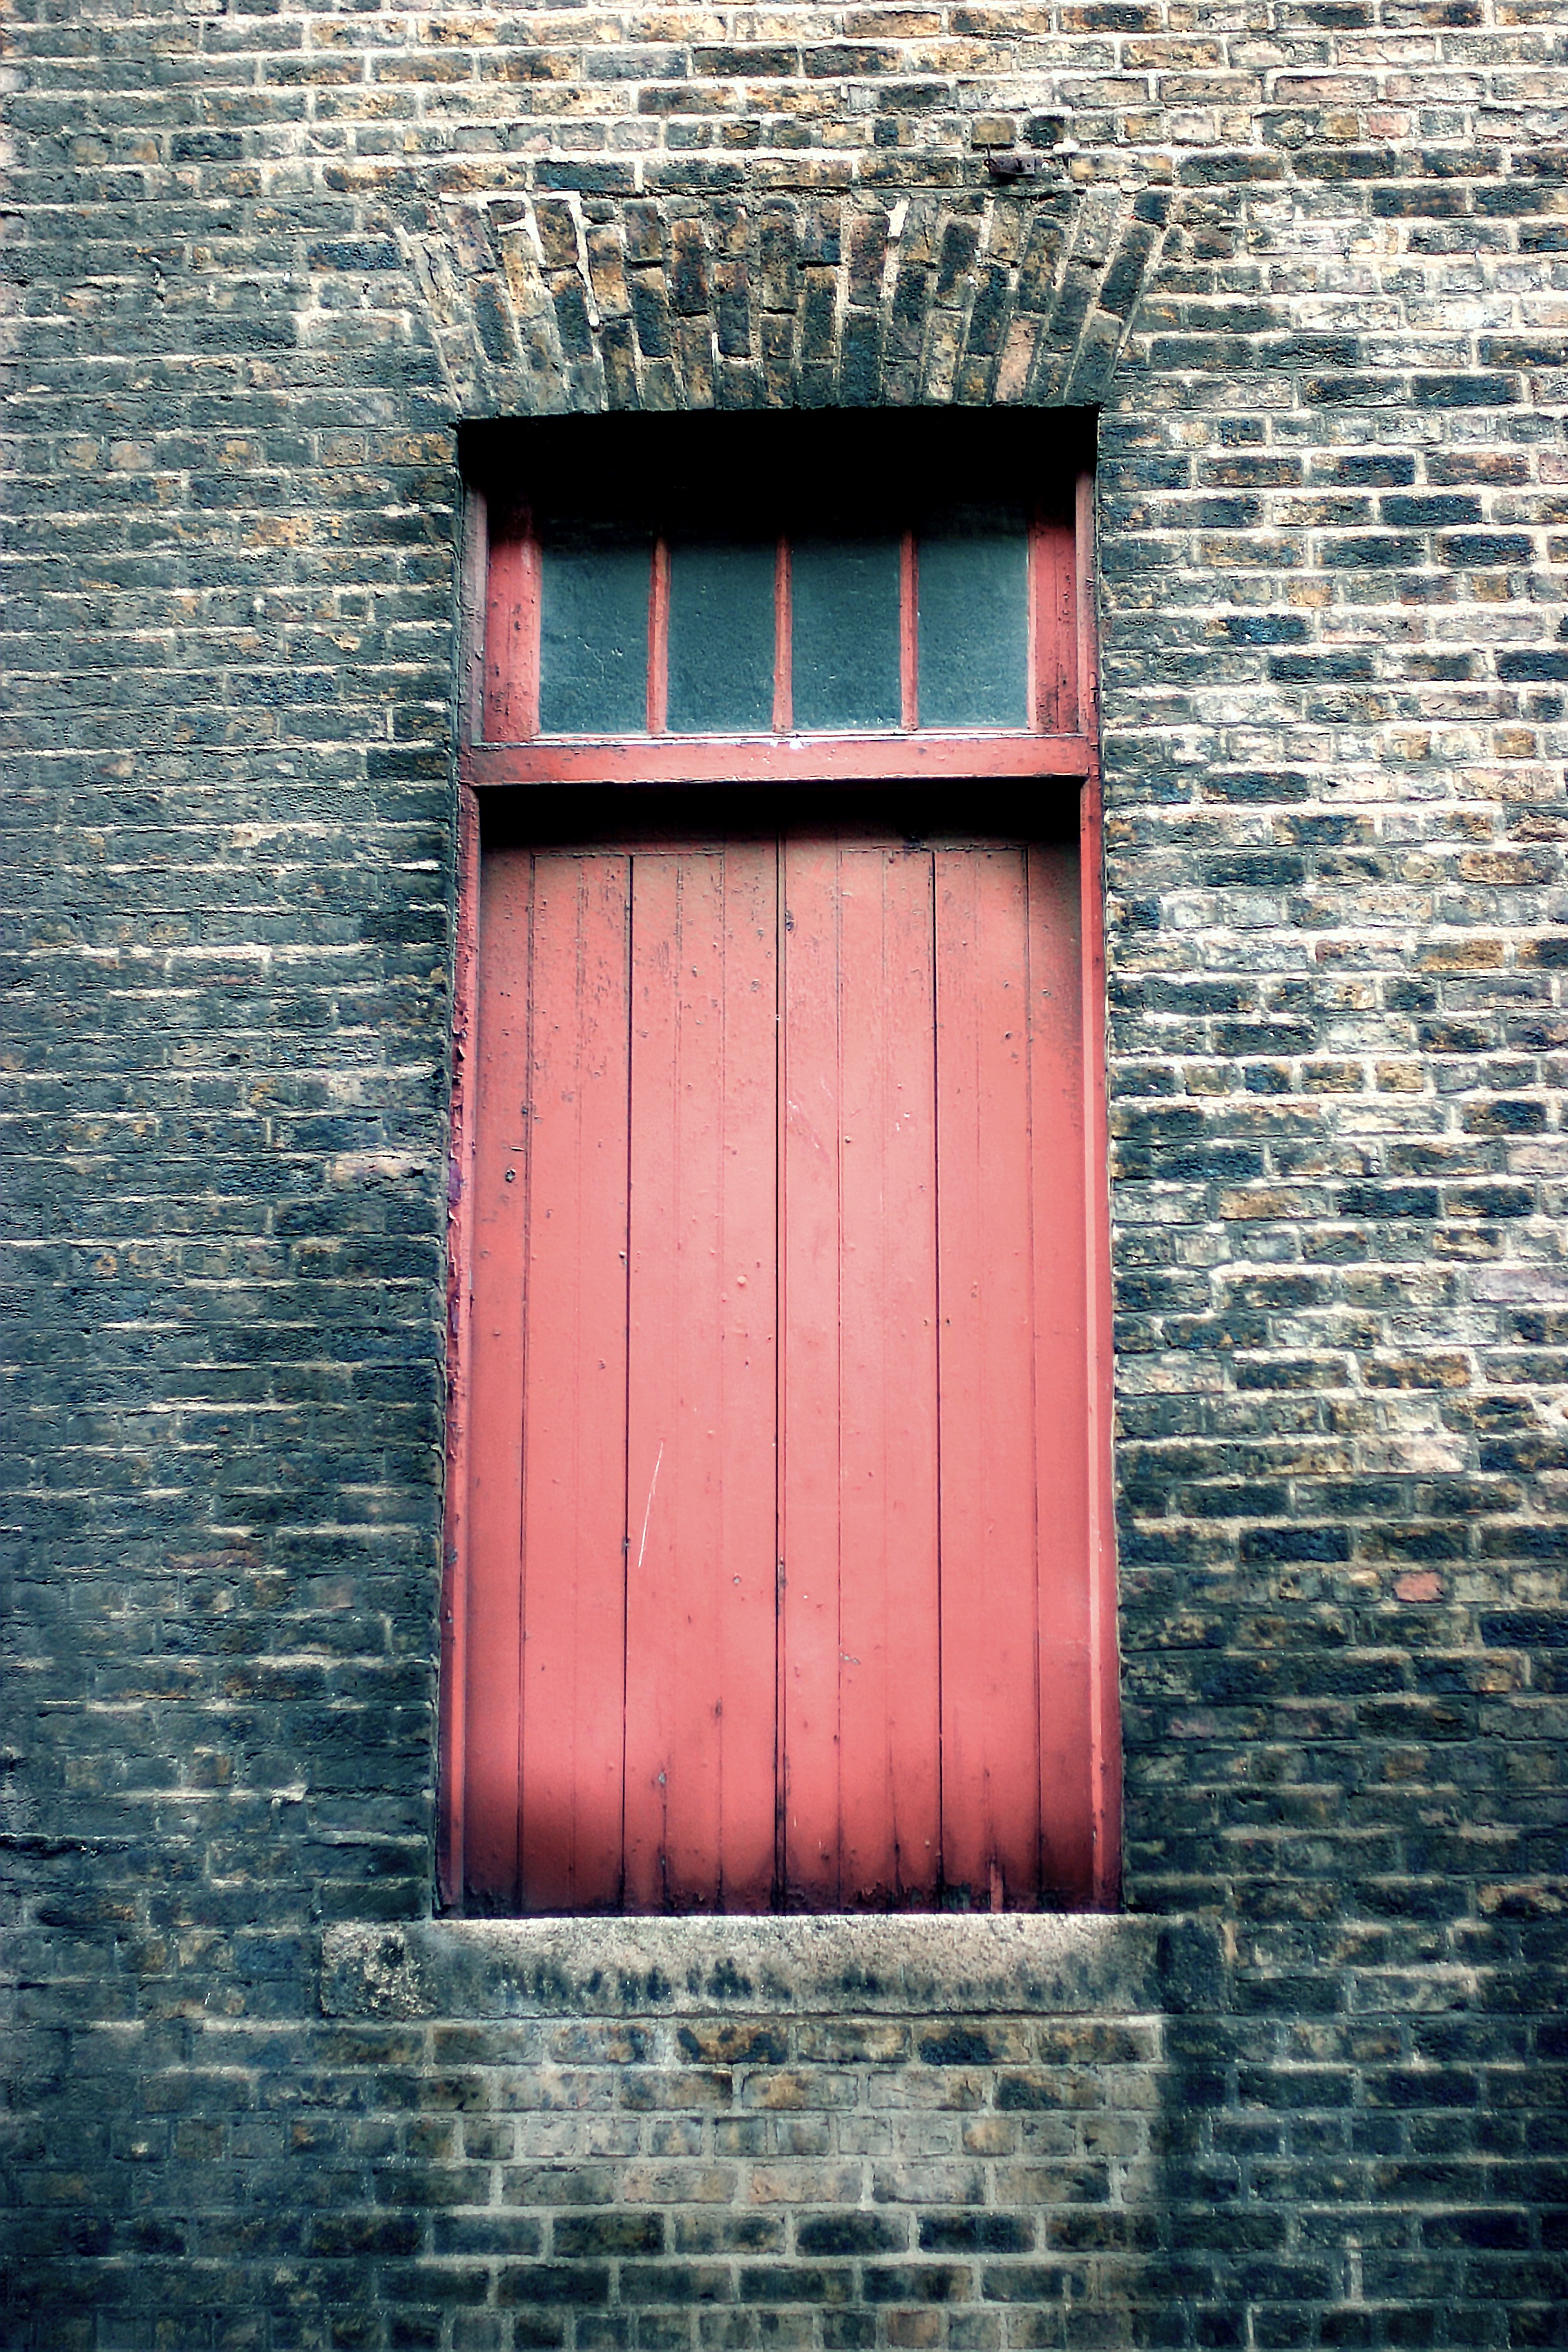
wood, white, house, window, wall, red, color, facade, blue, brick, door, interior design, symmetry, picture frame, shape, window covering